Pierre-Paul Saunier

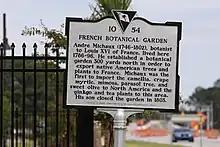
Historical marker for the Michaux garden, known as "The Frenchman's Garden" located off Aviation Ave in the City of North Charleston

In the late 1780s or early 1790s Saunier had married Margaret Ackerman from a prominent Dutch-American family in Bergen and Hudson County. They had two sons, Michael (b.1794) and Abraham (b.1797) and two daughters, Angelick and Margaret Saunier made 5 land purchases to add to the garden. Horticultural knowledge Saunier had gained at the Jardin des Plantes and in America was willingly passed on to the locals. Saunier died in 1818 aged 67 and after his death son Michael took over the nursery business and farm continuing to purchase land for the estate, the land in 1841 consisting of about 137 acres. However, the estate did not last much beyond the death of Michael in 1844 as it was split into small land holdings. Today the site consist of the Hoboken cemetery, warehouses, railroad and marshes along Cromahill Creek. Nothing marks the spot of the Jersey garden, although Michaux's garden at Charleston has a commemoration plaque. Great-great grandchildren were alive when the account on which this article is based was written.